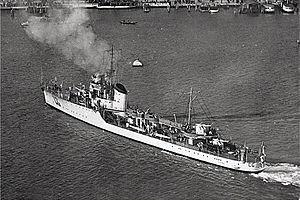
La bataille du convoi de Cigno était un engagement naval de la Campagne de la Méditerranée pendant la Seconde Guerre mondiale entre deux destroyers de la Royal Navy et deux torpilleurs italiens de la Regia Marina qui a eu lieu au sud-est de l'île de Marettimo, aux premières heures du 16 avril 1943, au large de la pointe ouest de la Sicile. Les unités italiennes escortaient le navire de transport Belluno, de 4.300 tonnes qui devait livrer du carburant aviation à la Tunisie. Le convoi devait être rejoint par deux autres torpilleurs Tifone et Climene.